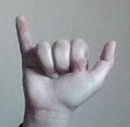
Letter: ya